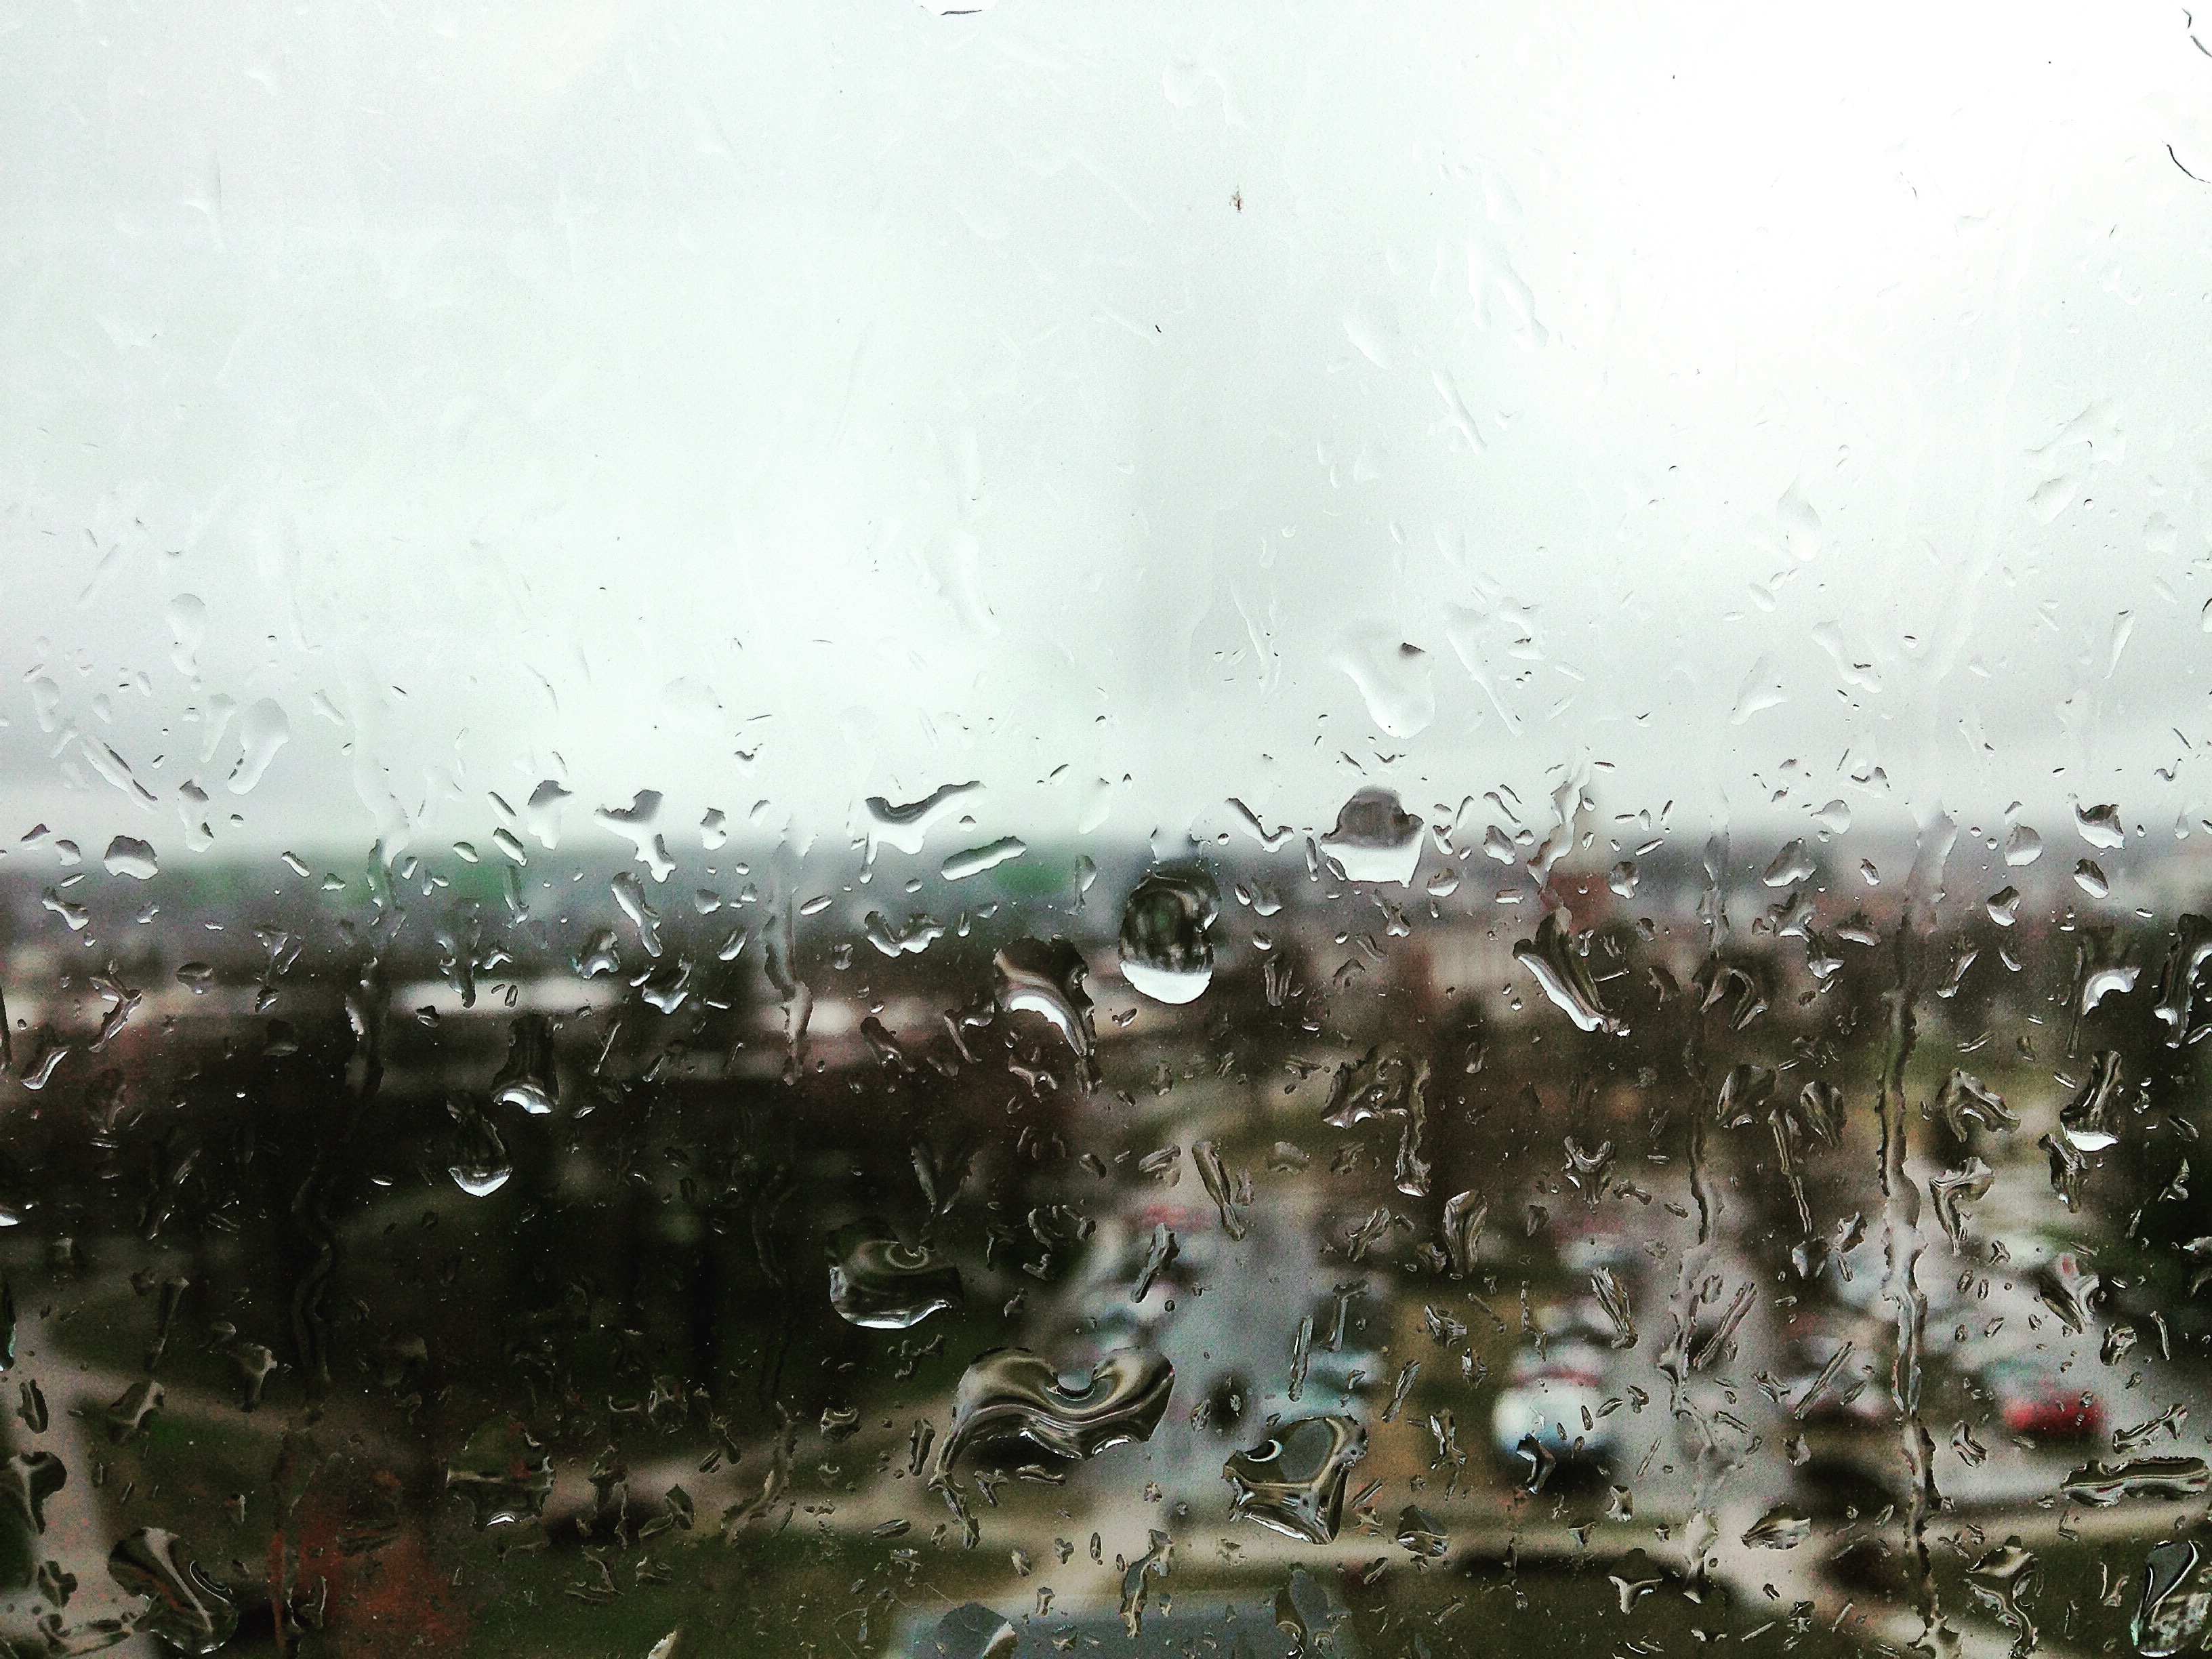
water, snow, rain, ice, reflection, weather, freezing